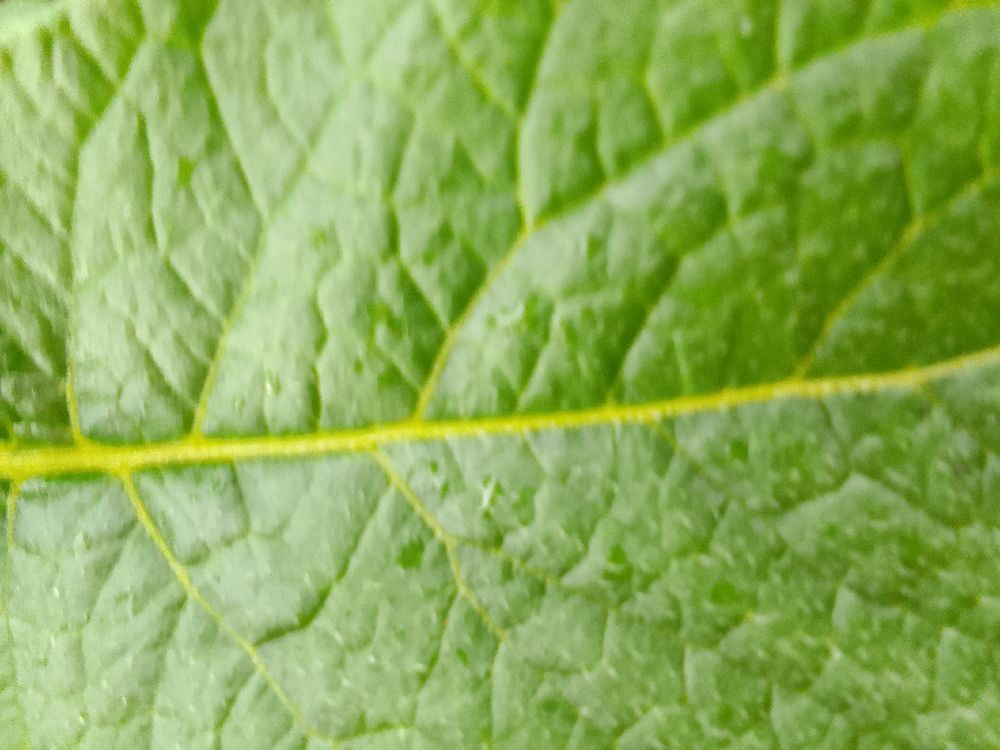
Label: Healthy